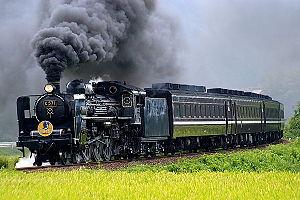
En 1996, dans son effort pour combattre la pollution sonore et pour protéger et promouvoir l'environnement, le Ministère de l'environnement du Japon a désigné les 100 sons naturels du Japon. 738 propositions arrivèrent de tout le pays et les « 100 meilleures » furent sélectionnées après examen par le groupe d'étude japonais des sons naturels. Ces éléments de paysage sonore sont des symboles pour les résidents locaux et doivent servir à promouvoir la redécouverte des sons de la vie quotidienne. La sixième Assemblée Nationale sur la conservation des paysages sonores s'est tenue à Matsuyama, dans la préfecture d'Ehime, en 2002.
La pollution de l'air est une altération de la qualité de l'air pouvant être caractérisée par des mesures de polluants chimiques, biologiques ou physiques. Elle peut avoir des conséquences préjudiciables à la santé humaine, aux êtres vivants, au climat, ou aux biens matériels.